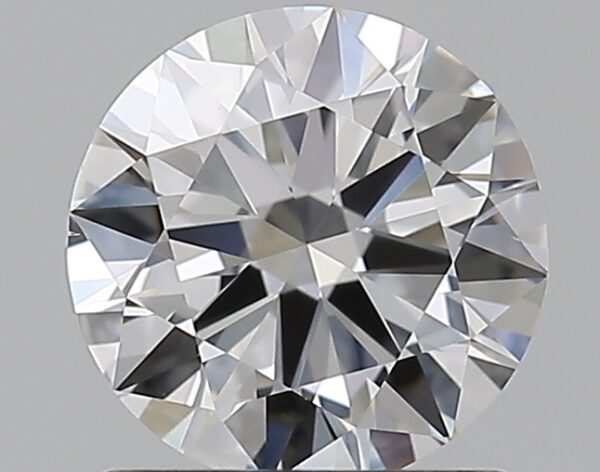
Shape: round
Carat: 1
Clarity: VS1
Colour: D
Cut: EX
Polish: EX
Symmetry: EX
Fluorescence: N
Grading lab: GIA
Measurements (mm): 6.43 x 6.46 x 3.86